Self-experimentation in medicine

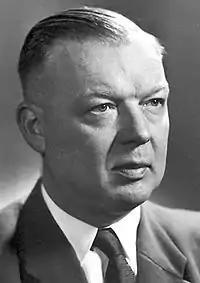
Werner Forssmann

Clinical application of cardiac catheterization began with Werner Forssmann in the 1930s, who inserted a catheter into the brachial vein of his own forearm, guided it fluoroscopically into his right atrium, and took an X-ray picture of it. Forssmann did this procedure without permission. He obtained the assistance of a nurse by deceiving her that she was to be the subject of the experiment. He tied down her arms while inserting the catheter into his own arm, only releasing her at the point it was too late to change, and he needed her assistance. Forssmann was twice fired for carrying out these self-experiments, but shared the Nobel Prize in Physiology or Medicine in 1956 for this achievement. Cardiac catheterization is now a routine procedure in heart surgery.